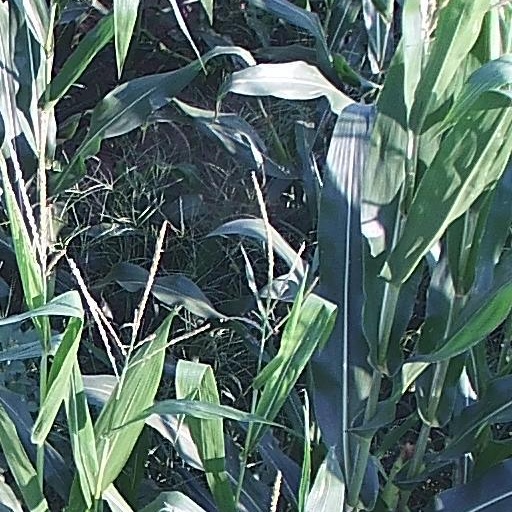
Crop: maize; corn